UD Trucks

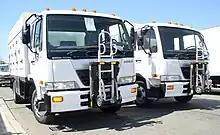
Condor

In 2000 Nissan Diesel introduced new heavy-duty trucks in Japan and Asian countries. It also acquired the sales operation from Nissan Diesel Sales Co., Ltd. In 2003, Nissan Motor and Nissan Diesel reached a basic agreement on a light-duty truck joint venture. There was also the signing of development assistance contract for air suspension of buses with China's Dongfeng Motor Corporation.